Ryan Tannehill

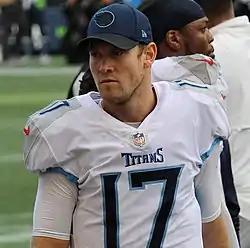
Tannehill with the Tennessee Titans in 2021

Ryan Timothy Tannehill III (born July 27, 1988) is an American professional football quarterback. He played college football for the Texas A&M Aggies, playing wide receiver until his junior year, and was selected eighth overall by the Miami Dolphins in the 2012 NFL draft.